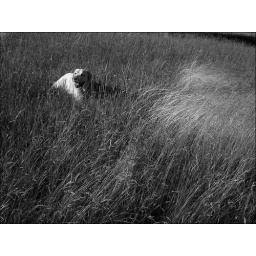
Sonny boy in the grass